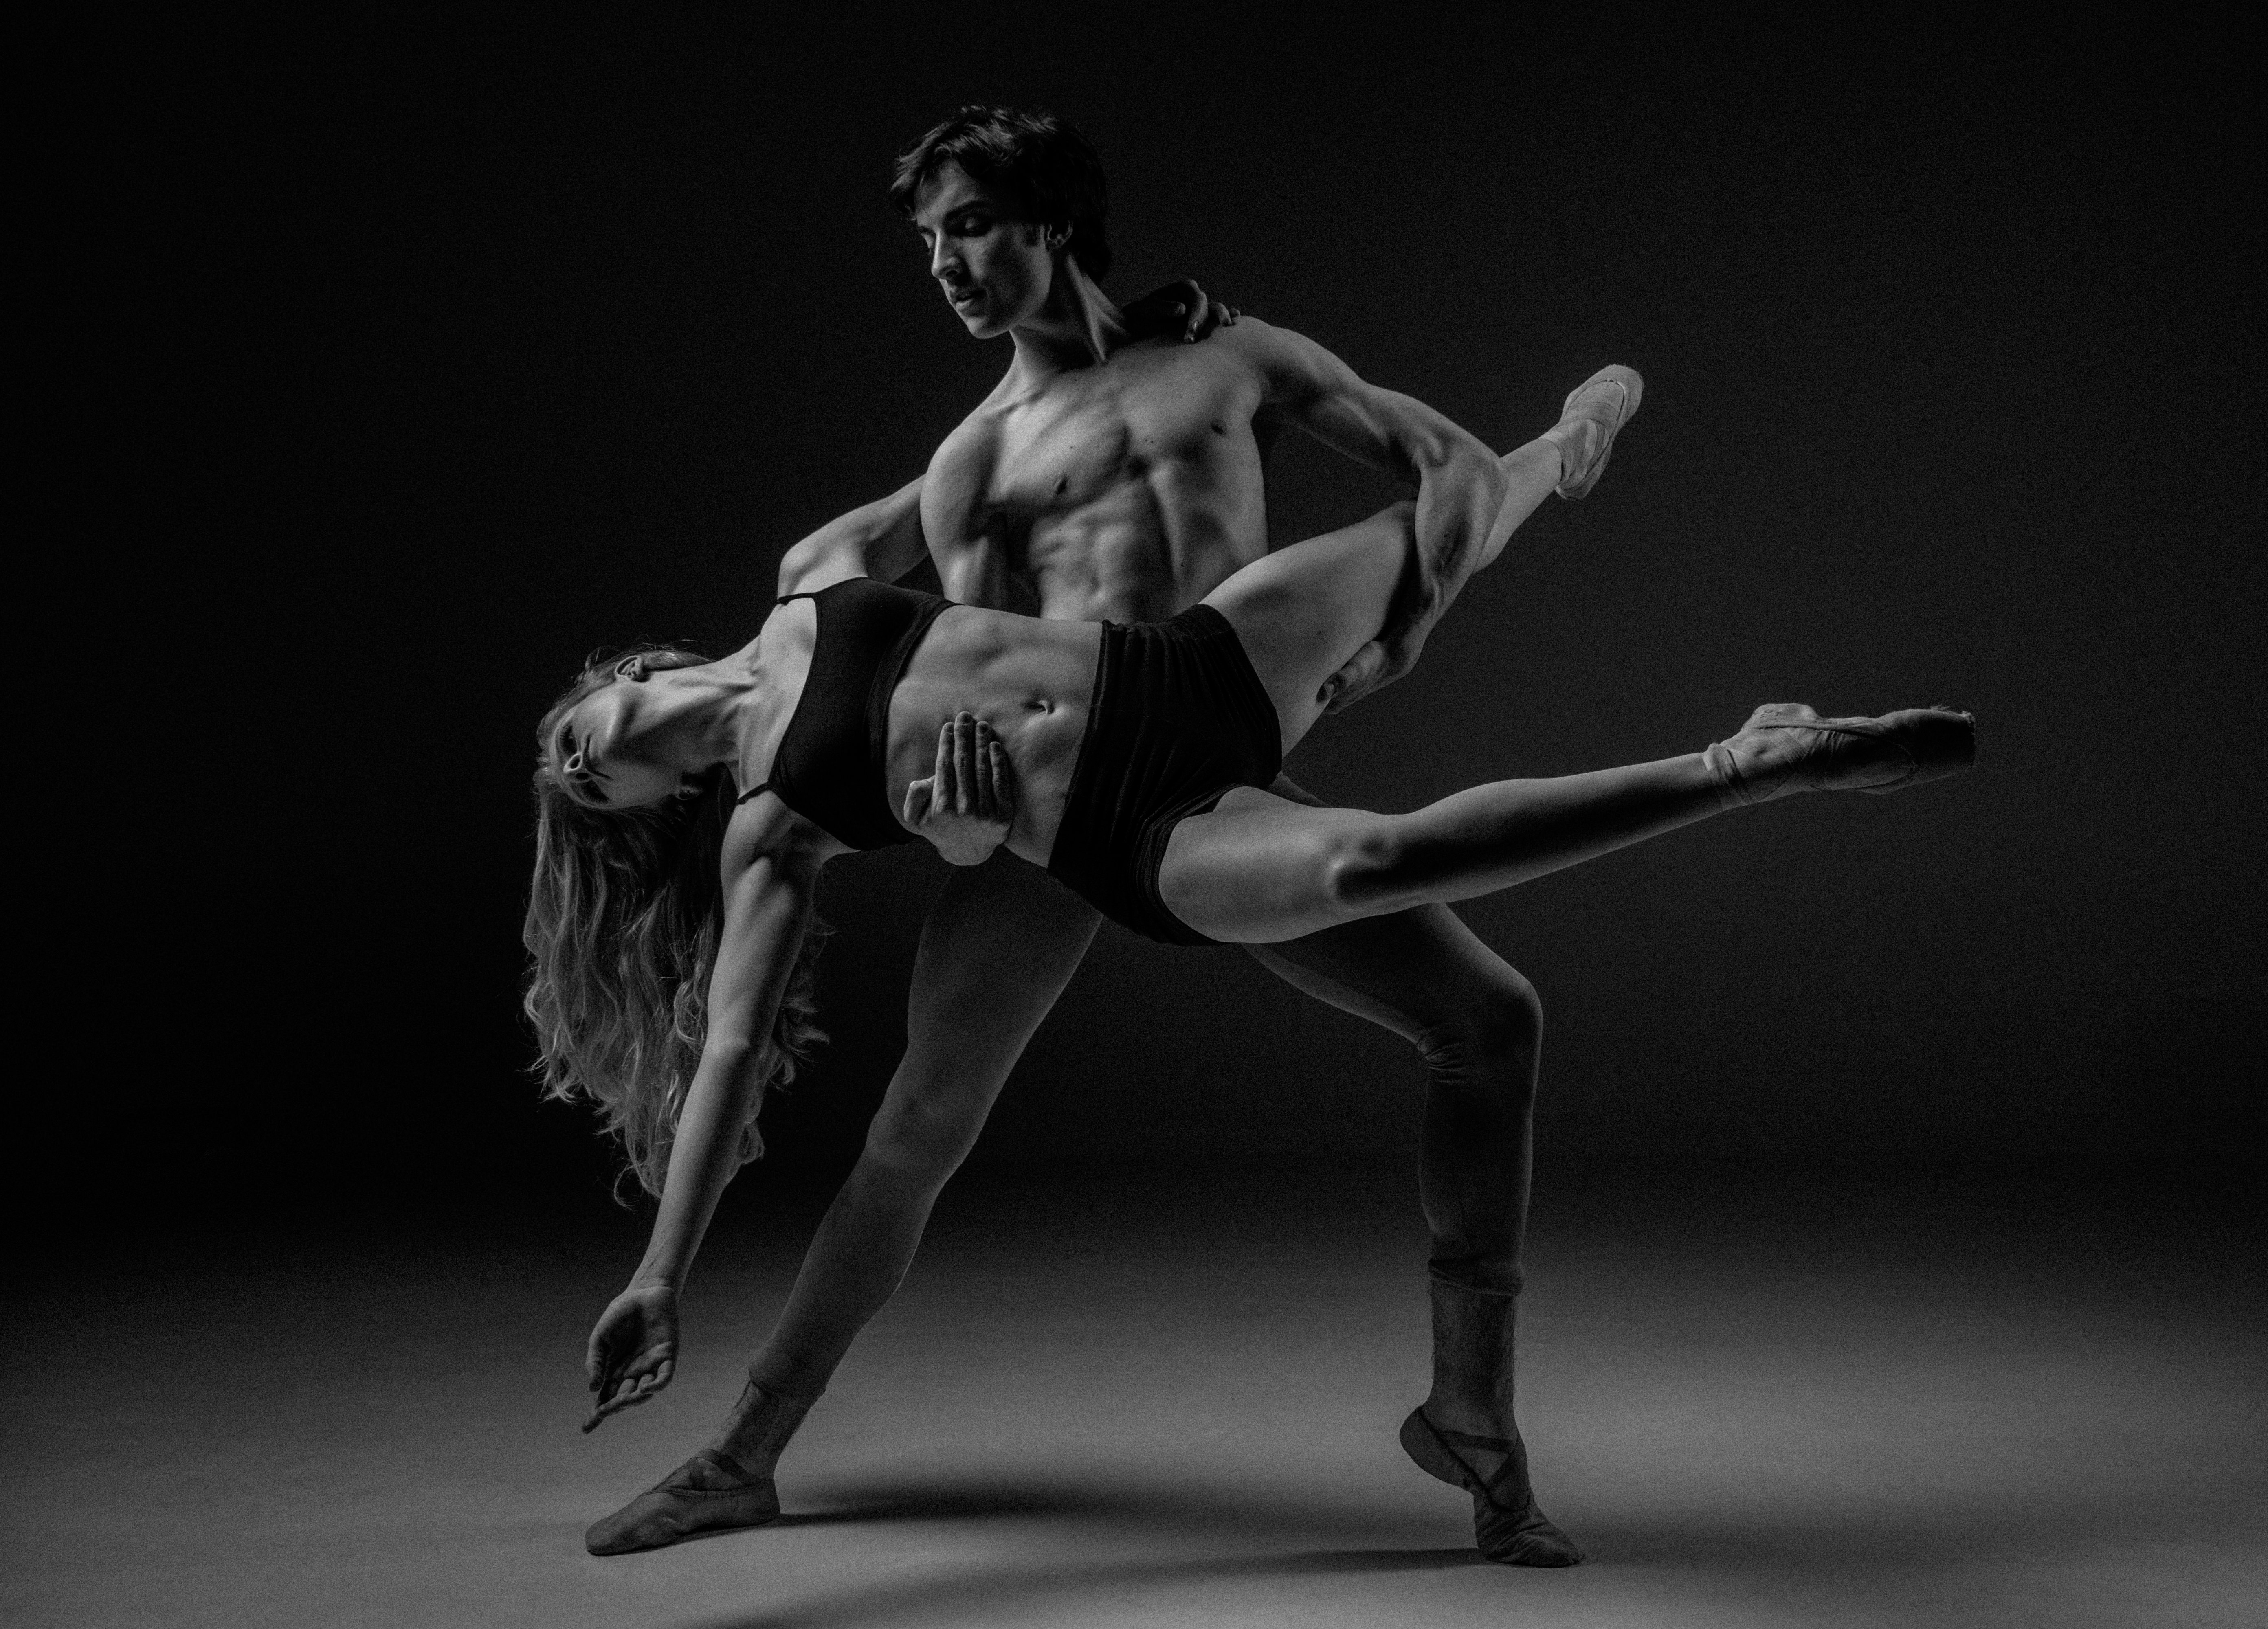
man, black and white, woman, dance, monochrome, ballet, performance art, dancers, sports, performance, pose, dancing, event, entertainment, adult, performing arts, choreography, ballerinas, team sport, monochrome photography, modern dance, concert dance, erotic dance, ballet dancers, choreographer